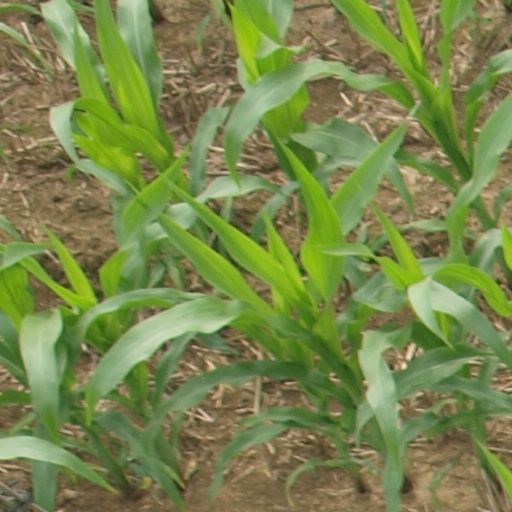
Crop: maize; corn